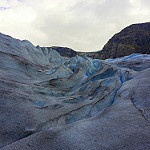
Label: glacier